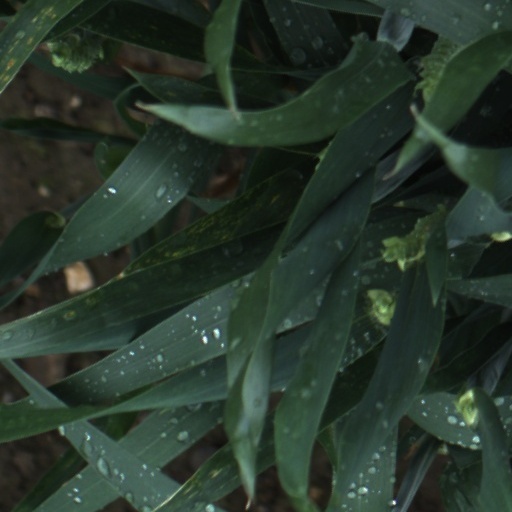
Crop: wheat